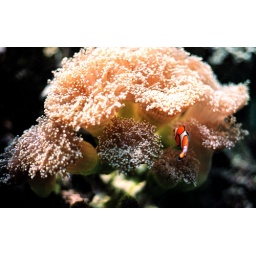
This fish is going to hide in the flower thing.